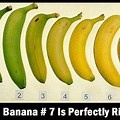
Label: banana